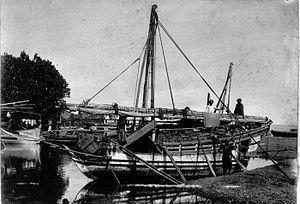
Le padewakang est un type de voilier traditionnel du sud de l'île de Sulawesi en Indonésie, à un ou deux mâts gréés en voile tanja, utilisé pour la pêche et le commerce jusqu'au début du XXᵉ siècle.